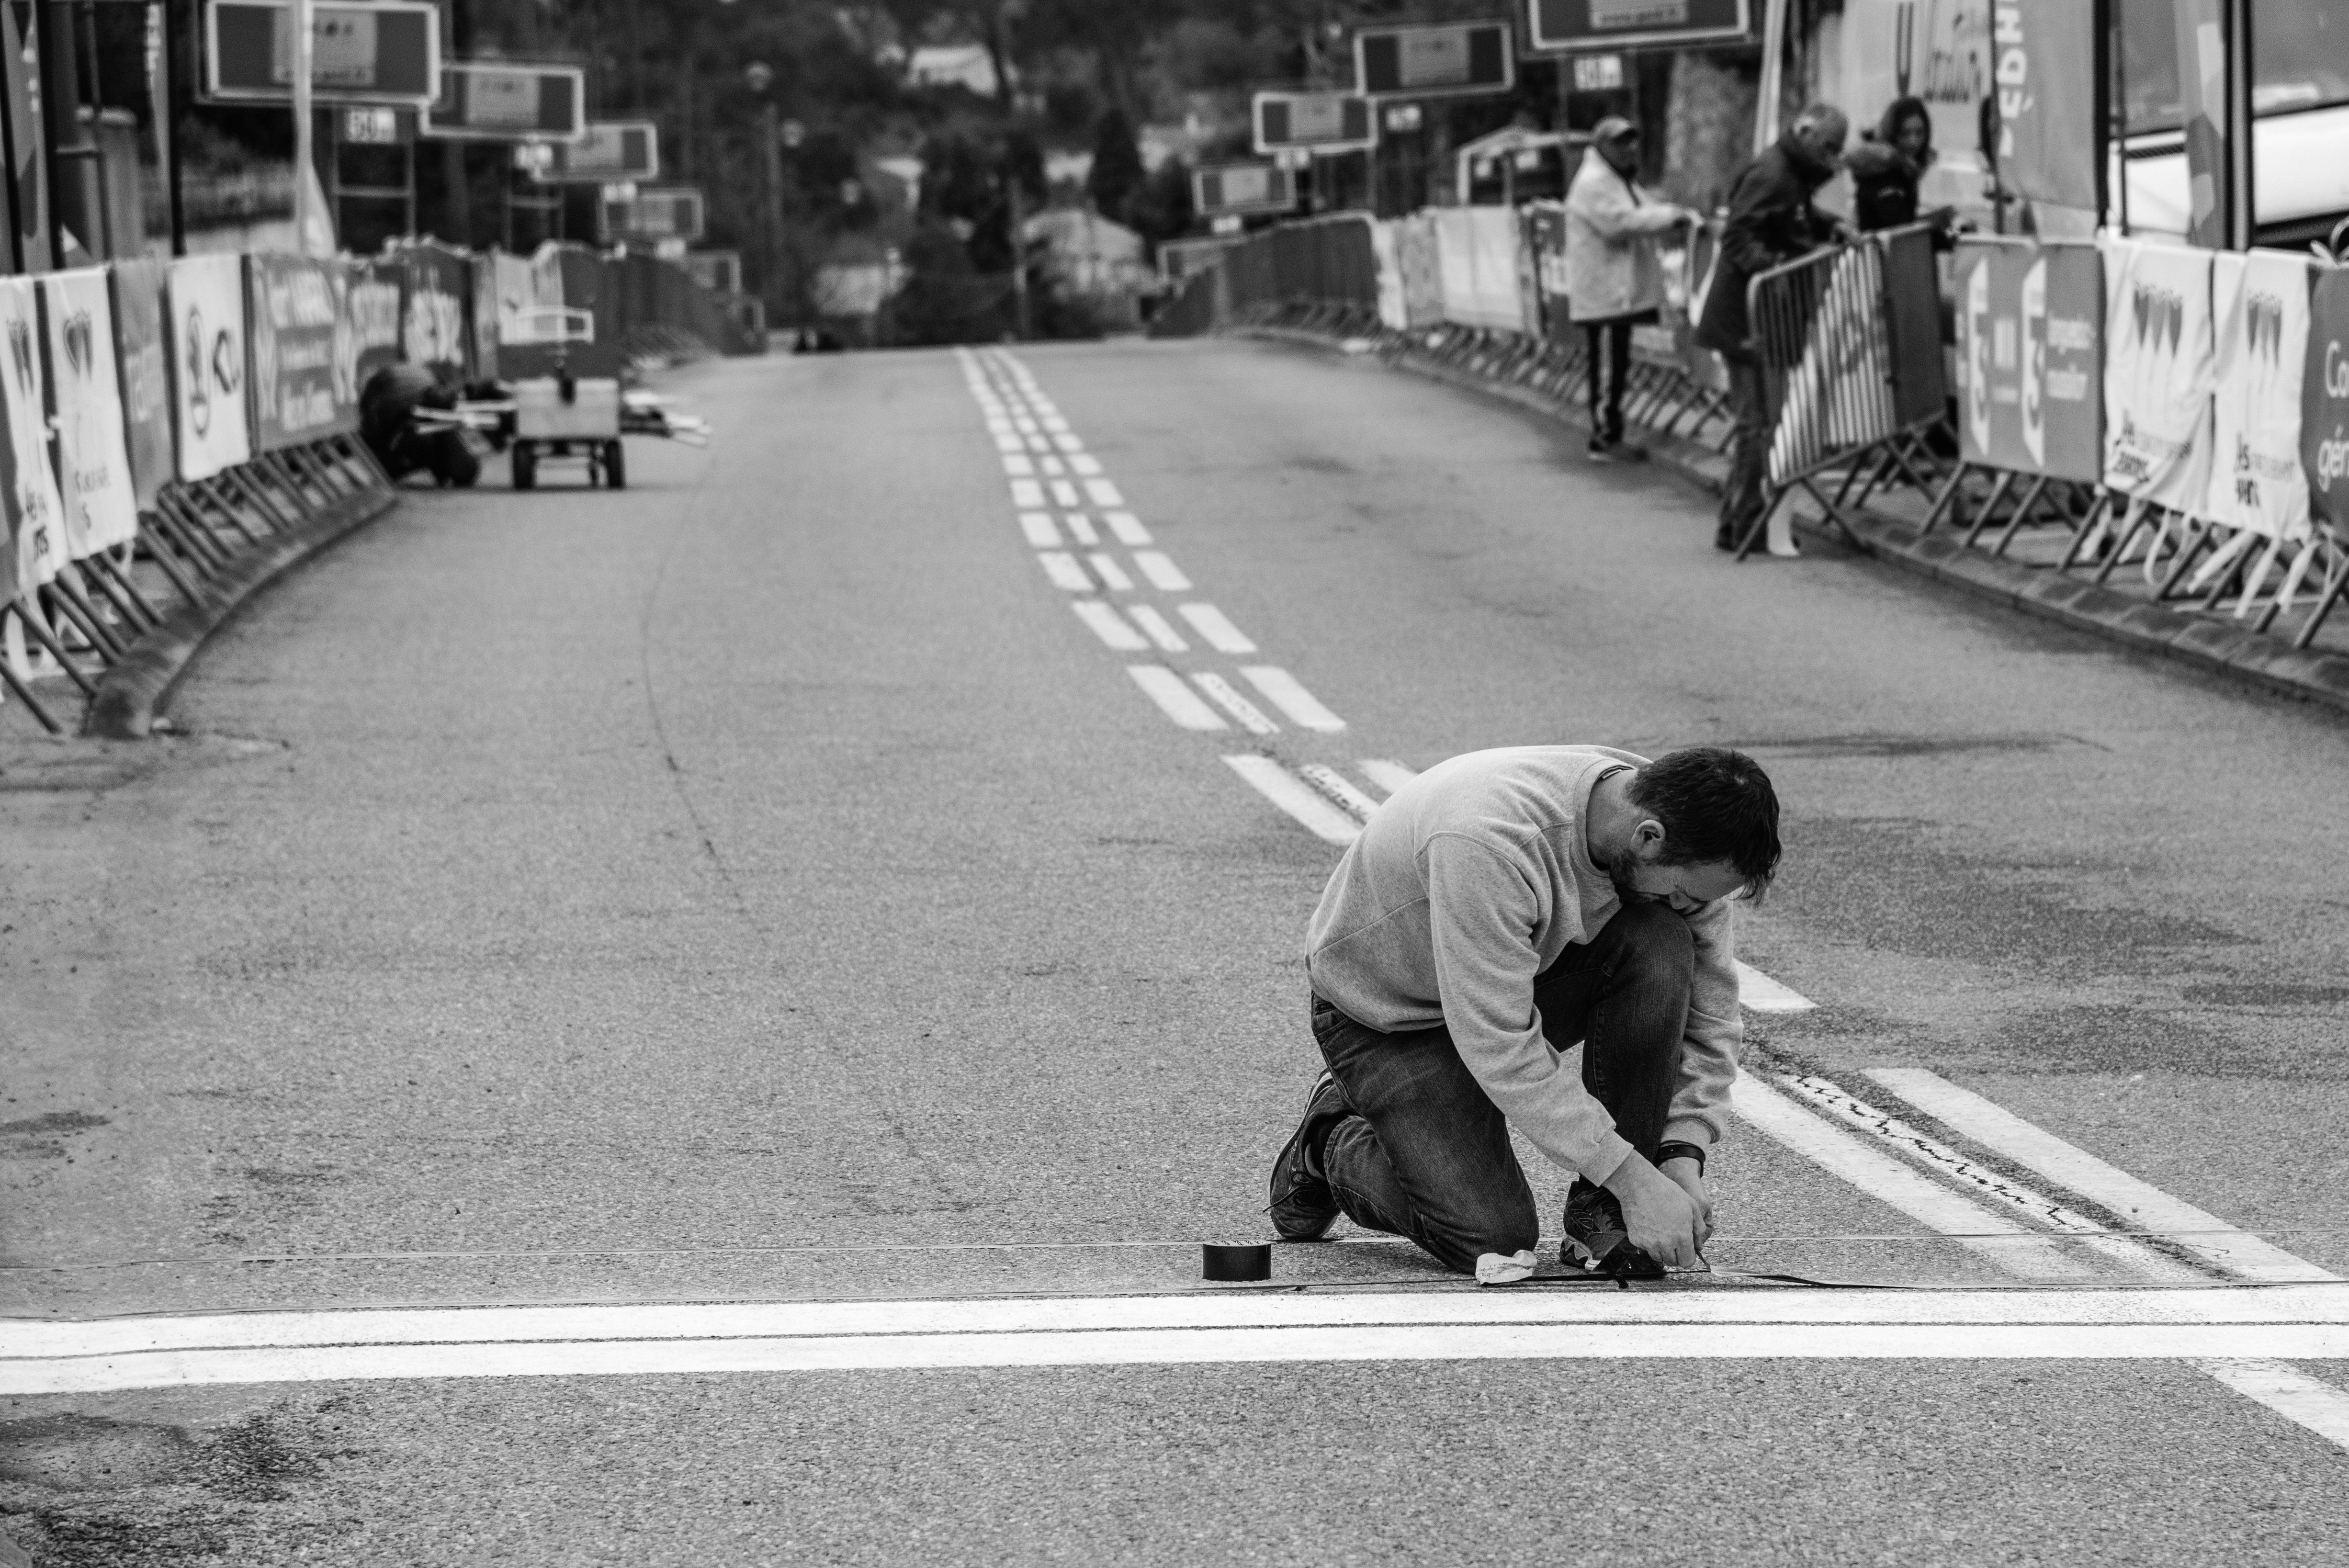
work, man, pedestrian, black and white, road, white, sport, street, photography, bike, black, monochrome, lane, race, infrastructure, photograph, zebra crossing, pedestrian crossing, finish line, monochrome photography